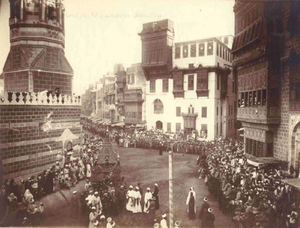
Le wahhabisme ou la dawa wahhabite est un mouvement de réforme se réclamant de l'islam sunnite hanbalite, affirmant prôner « un retour aux pratiques en vigueur dans la communauté musulmane du prophète Mahomet et ses premiers successeurs ou califes ». Il s'agit d'une forme de salafisme.